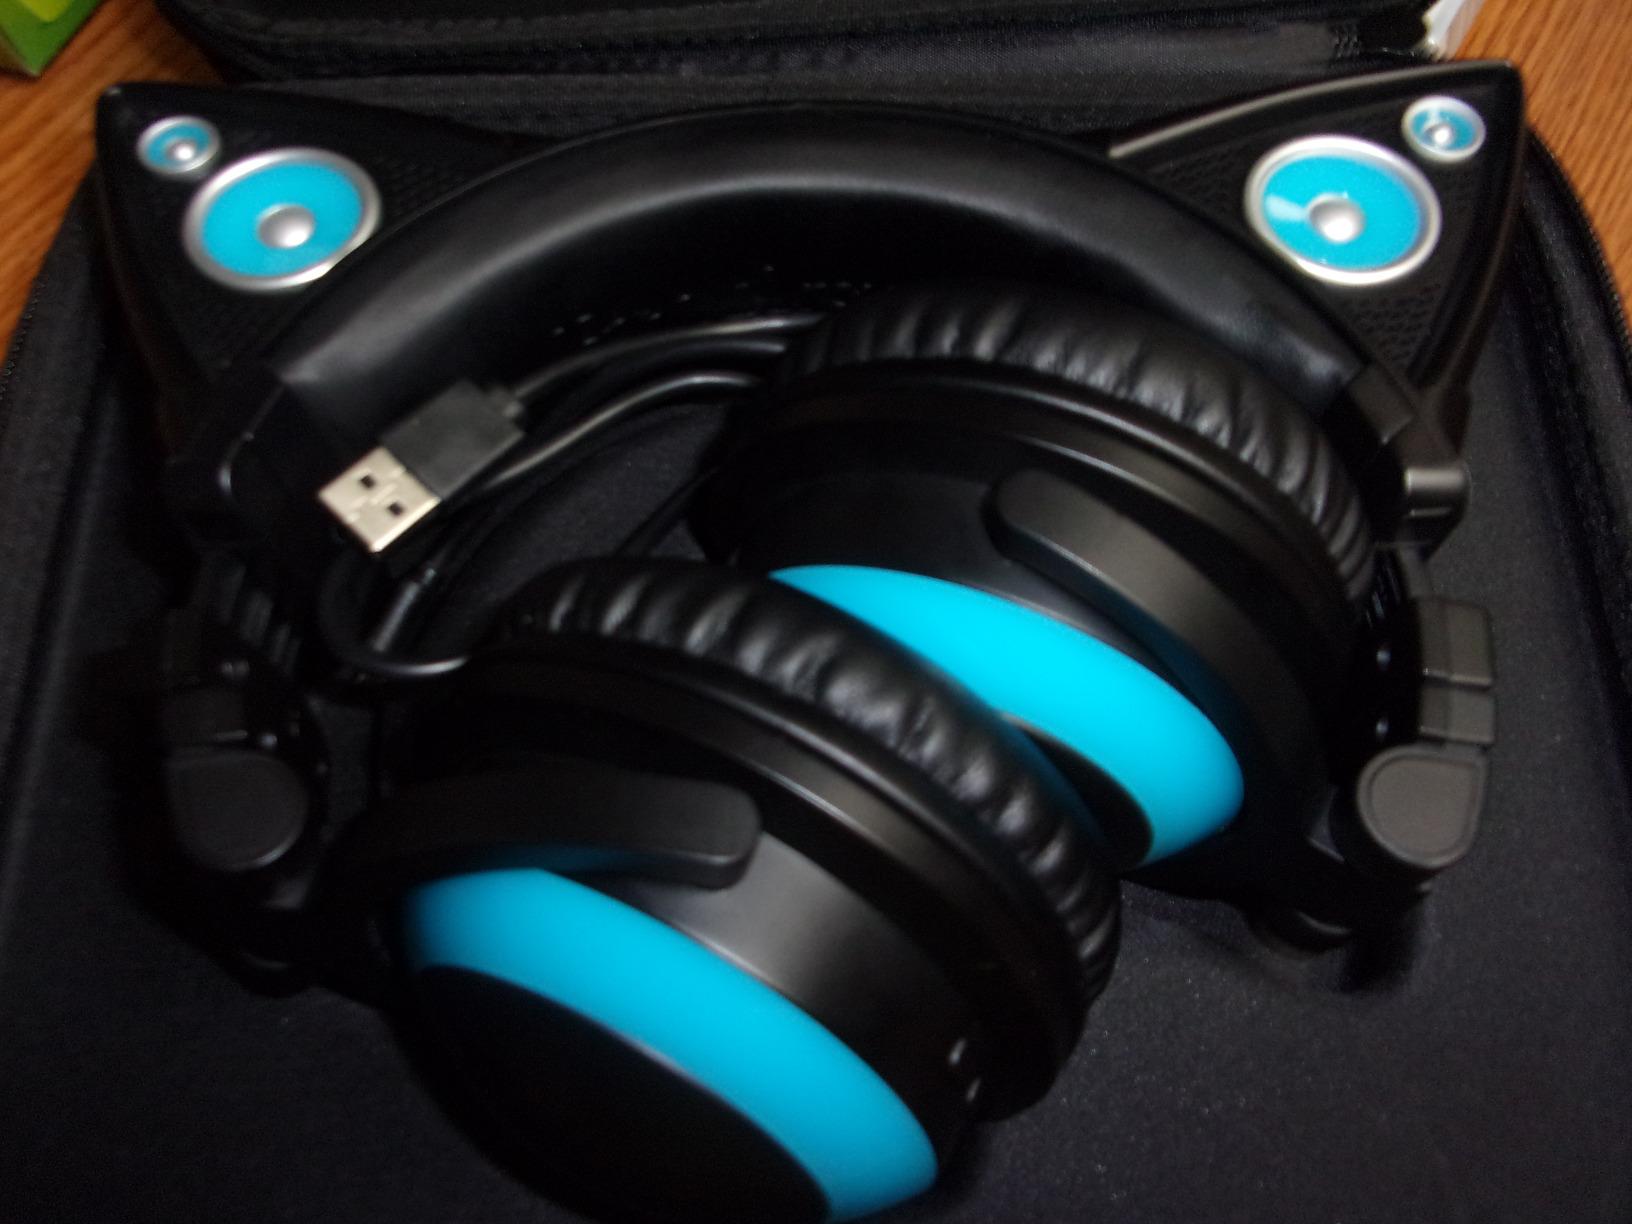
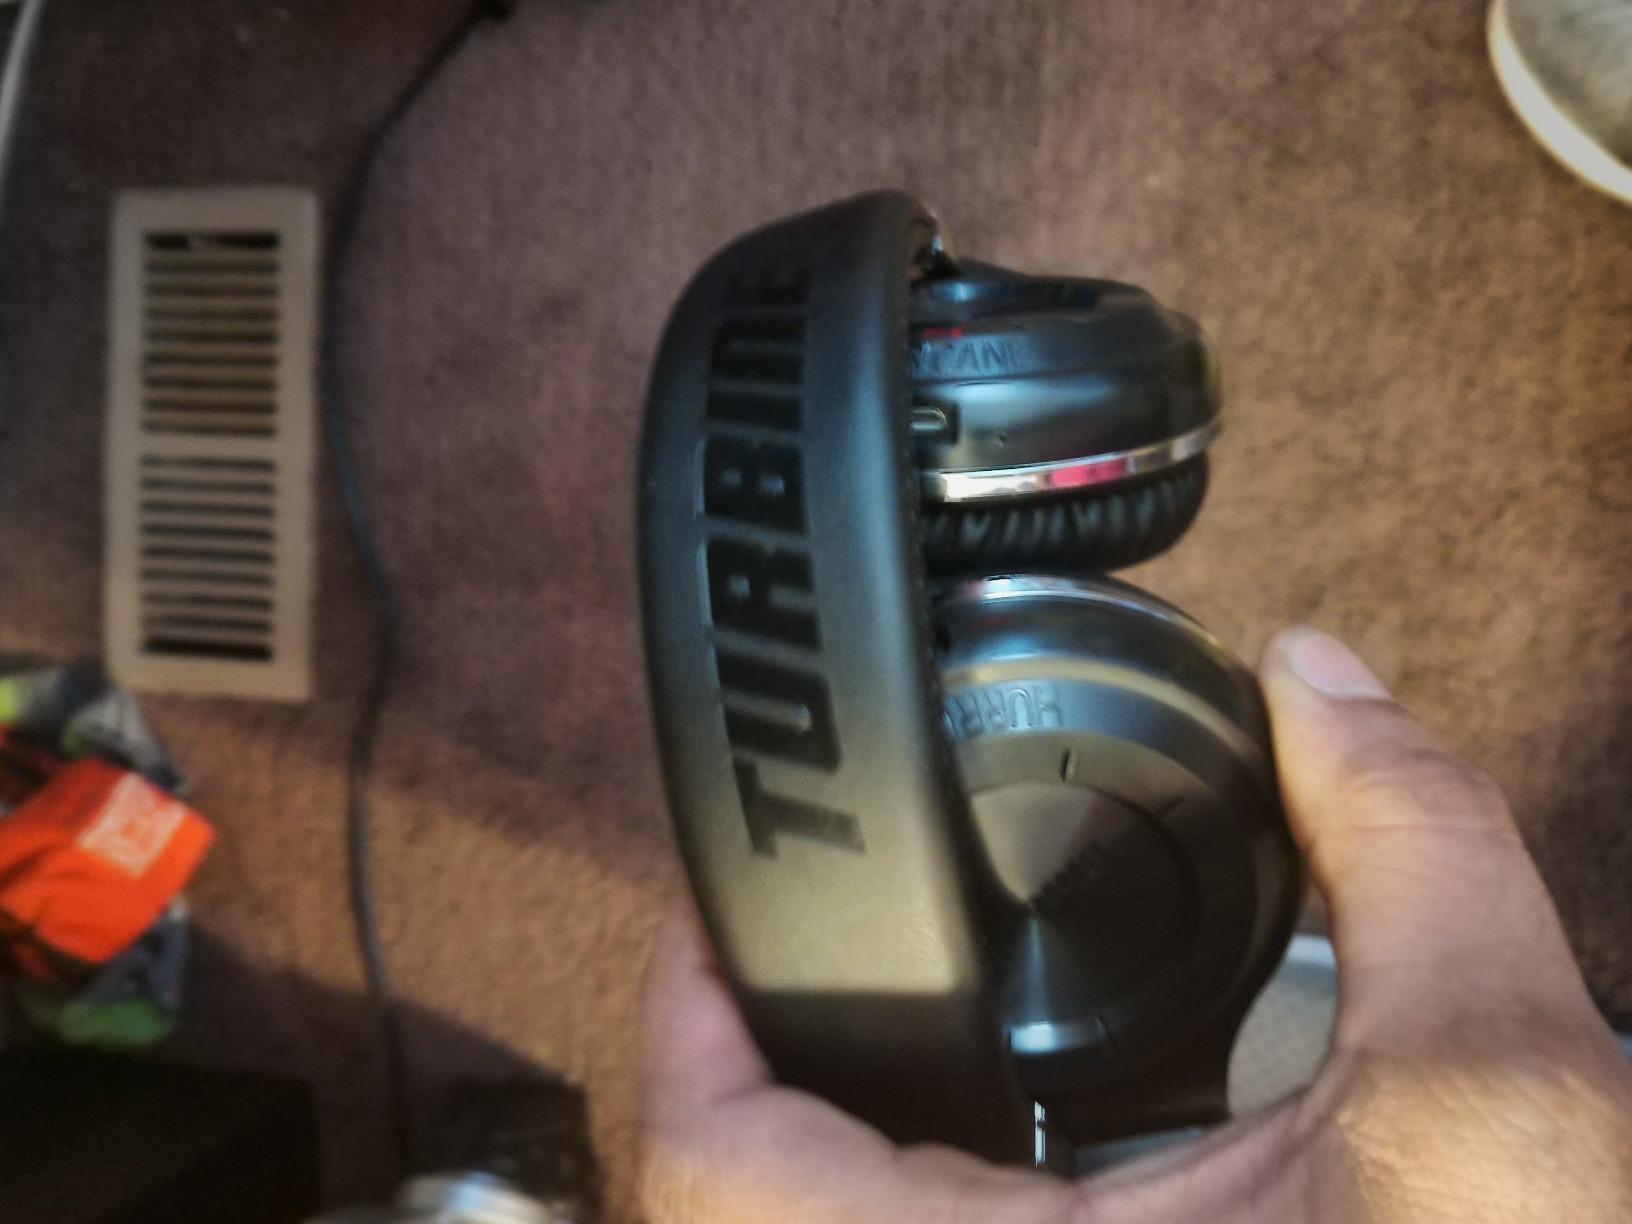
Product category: headphones
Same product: no